Ex parte Quirin

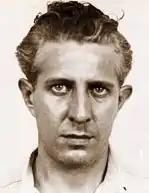
Richard Quirin

The eight men involved in the case were Ernest Peter Burger, George John Dasch, Herbert Hans Haupt, Heinrich Heinck, Edward Kerling, Herman Neubauer, Richard Quirin and Werner Thiel. Burger and Haupt were U.S. citizens. (317 U.S. 1)